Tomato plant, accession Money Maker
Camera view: tilt-top (135 deg); turntable rotation: 120 degrees
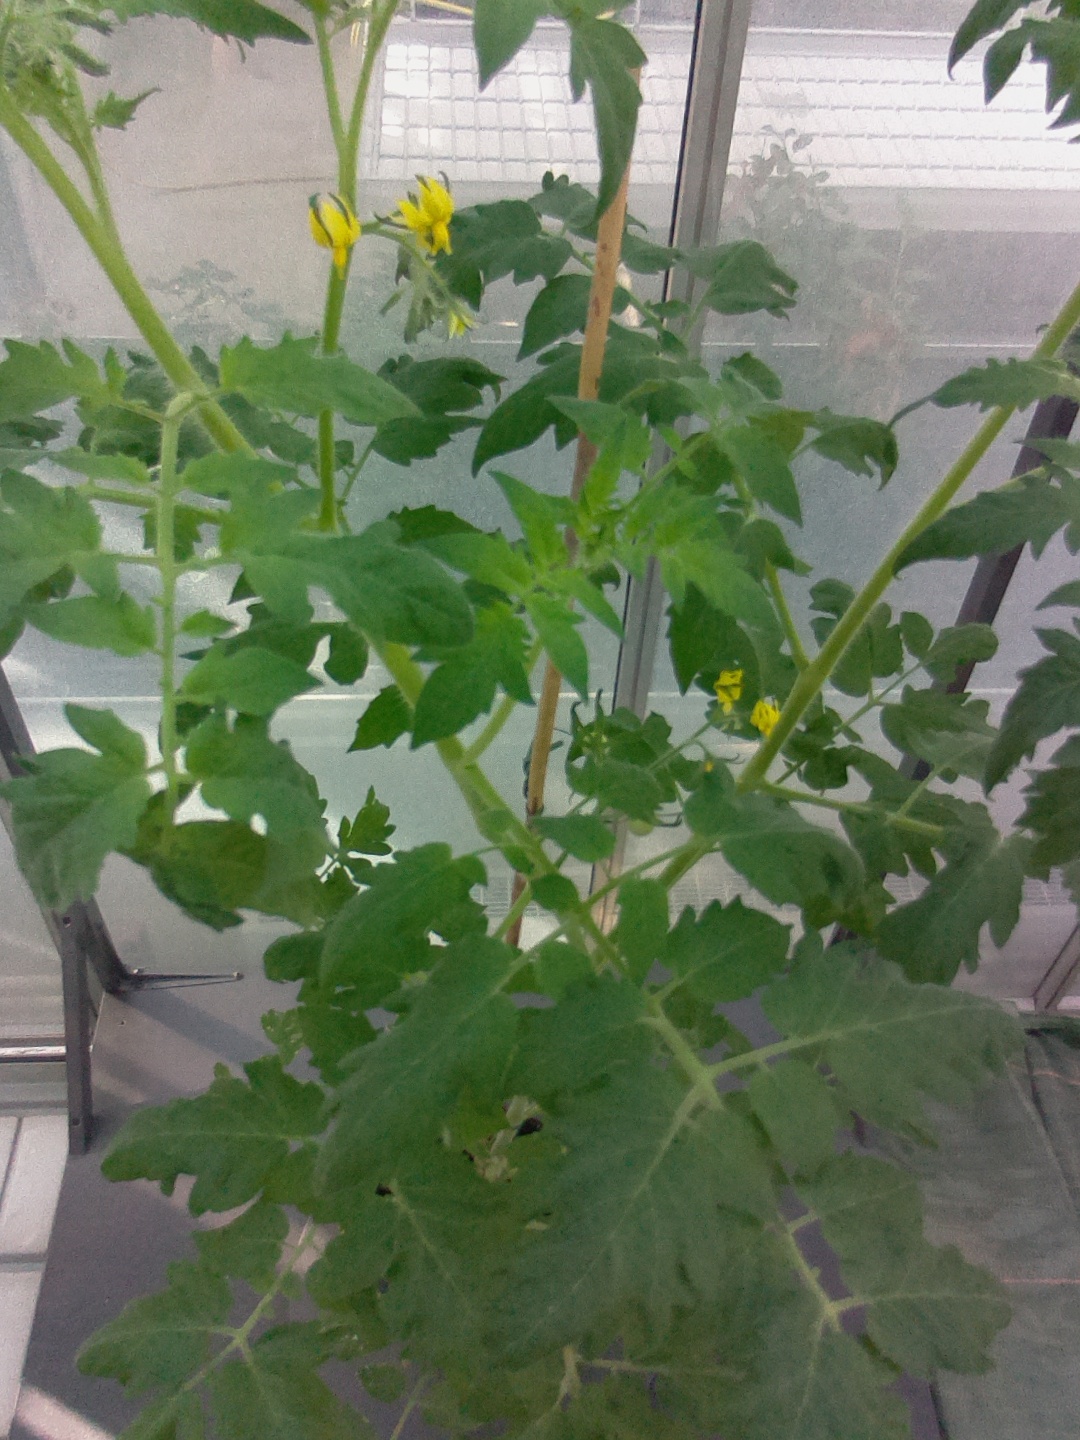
BBCH growth stage 70: Fruits at the main stem or branches visibles